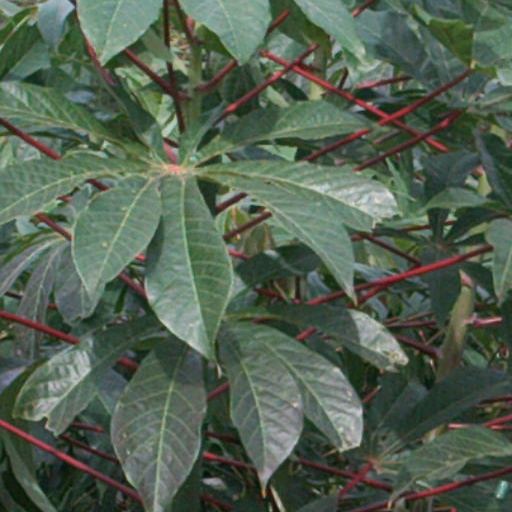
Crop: cassava